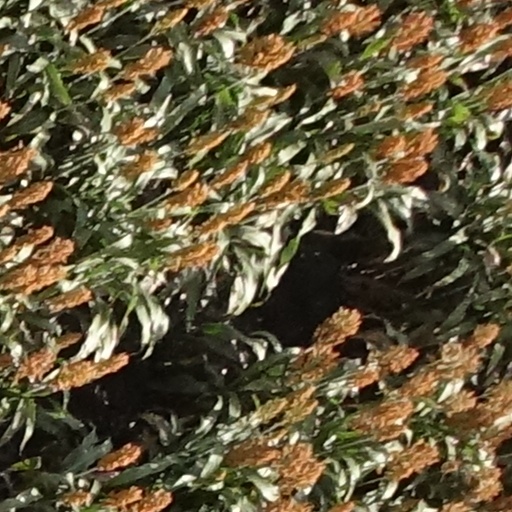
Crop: sorghum